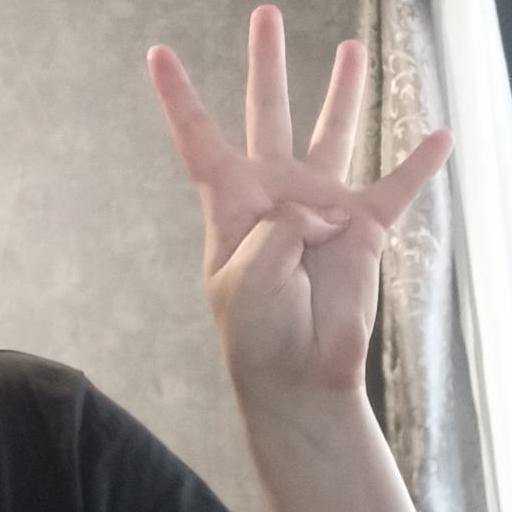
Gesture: four